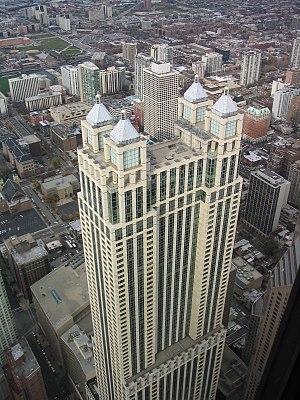
Le 900 North Michigan est un gratte-ciel situé dans le quartier de Streeterville à Chicago, dans l'État de l'Illinois aux États-Unis.
Kohn Pedersen Fox Associates est l'un des principaux cabinets mondiaux d'architecture. Basé à New York, la société est surtout connue pour ses très nombreuses conceptions de gratte-ciel.